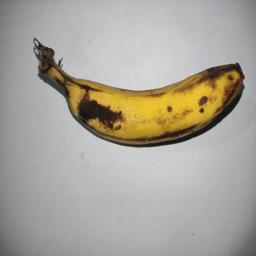
Banana variety: Sagor Kola